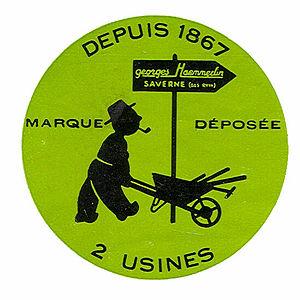
Ancien logo Haemmerlin 1950
Haemmerlin est une entreprise française, créée en 1867 à Saverne.